Jordan Henderson

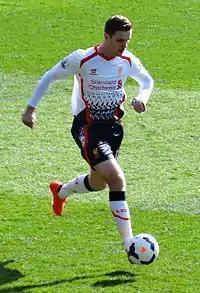
Henderson playing for Liverpool in 2014

On 13 April 2014, he received his first career red card for a dangerous sliding tackle on Samir Nasri in a 3–2 win over Manchester City, resulting in a three-match ban that meant he would miss three of Liverpool's last four matches; without Henderson, Liverpool lost 0–2 in a home game against Chelsea and drew 3–3 with Crystal Palace, losing a 3–0 lead in just 15 minutes before the final whistle. Failure to win any of those games meant that by the time of Henderson's return from suspension, Liverpool had already been overtaken in first place by Manchester City. On 11 May 2014, the final match day of the competition, he started in Liverpool's 2–1 home win over Newcastle United only to finish second as Manchester City claimed the league title in their concurrent game.